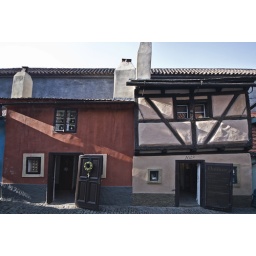
Golden street in the castle of Prague.